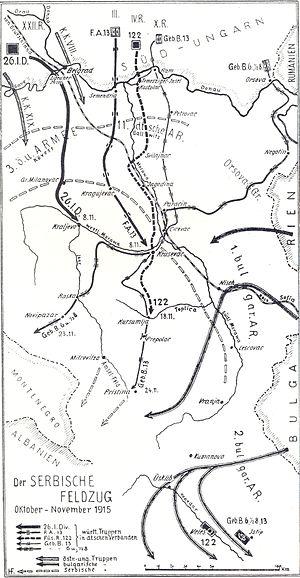
La 1ʳᵉ division d'infanterie royale wurtembergeoise est une unité de l'armée wurtembergeoise intégrée à l'armée impériale allemande à partir de 1871. Elle devient en 1914 la 26ᵉ division d'infanterie. Sous ses appellations successives, elle participe à la guerre austro-prussienne, à la guerre franco allemande de 1870 et à la Première Guerre mondiale. Au déclenchement du conflit, la 26ᵉ division forme avec la 27ᵉ division d'infanterie le XIIIᵉ corps d'armée rattaché à la 5ᵉ armée allemande. Elle est engagée dans la bataille des Ardennes, puis poursuit les troupes françaises jusqu'à la bataille de la Marne. La division est ensuite déplacée dans le Nord où elle combat à Messines.